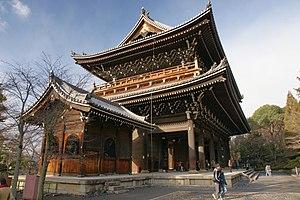
Le terme « trésor national » est utilisé au Japon depuis 1897 pour désigner les biens les plus précieux du patrimoine culturel du Japon bien que la définition et les critères aient changé depuis la création du terme. Les bâtiments des temples bouddhistes de cette liste ont été classés Trésors nationaux du Japon quand la loi pour la protection des biens culturels est entrée en vigueur le 9 juin 1951. Les pièces sont choisies par le ministère de l'Éducation, de la Culture, des Sports, des Sciences et de la Technologie sur le fondement de leur « valeur artistique ou historique particulièrement élevée ». Cette liste présente 152 entrées de bâtiments de temples Trésors nationaux de la fin du VIIᵉ siècle classique au début de l'époque d'Edo moderne du XIXᵉ siècle. Le nombre d'édifices répertoriés dans cette liste est supérieur à 152, parce que, dans certains cas, des groupes de bâtiments liés entre eux sont réunis pour former une seule entrée. Les structures comprennent des bâtiments principaux tels que le kon-dō, le hon-dō, le butsuden, des pagodes, des portes, un beffroi, des couloirs et d'autres bâtiments et édifices qui font partie d'un temple bouddhiste.